House at 379 West State Street

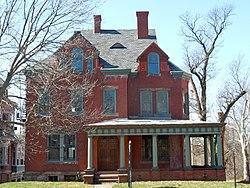

The House at 379 West State Street is a historic residence located in Trenton, New Jersey, built in the Queen Anne revival architectural style. It was added to the National Register of Historic Places on January 23, 1980.